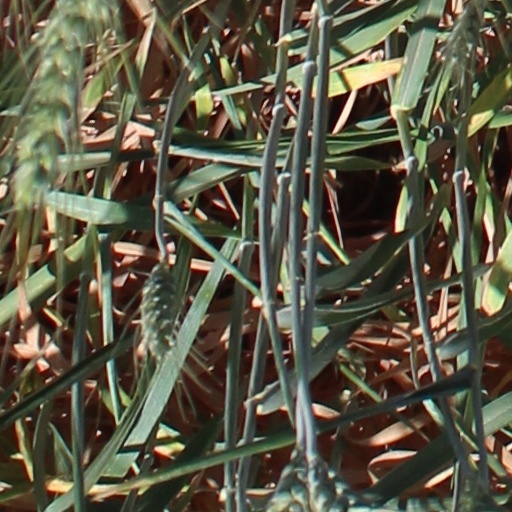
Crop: wheat